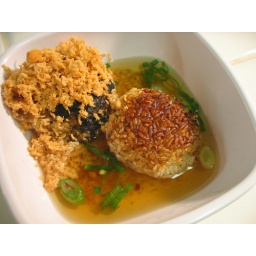
Toasted rice and salmon flakes in green tea broth